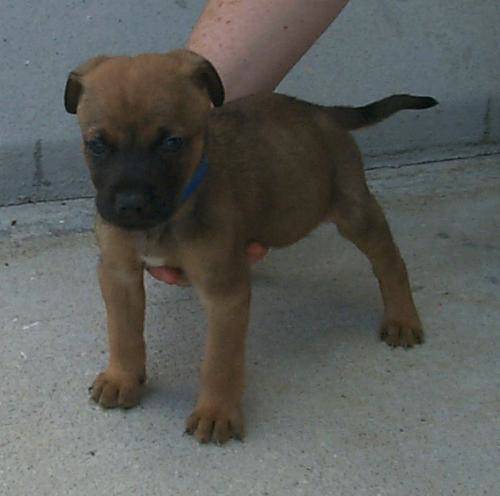
Label: dogs